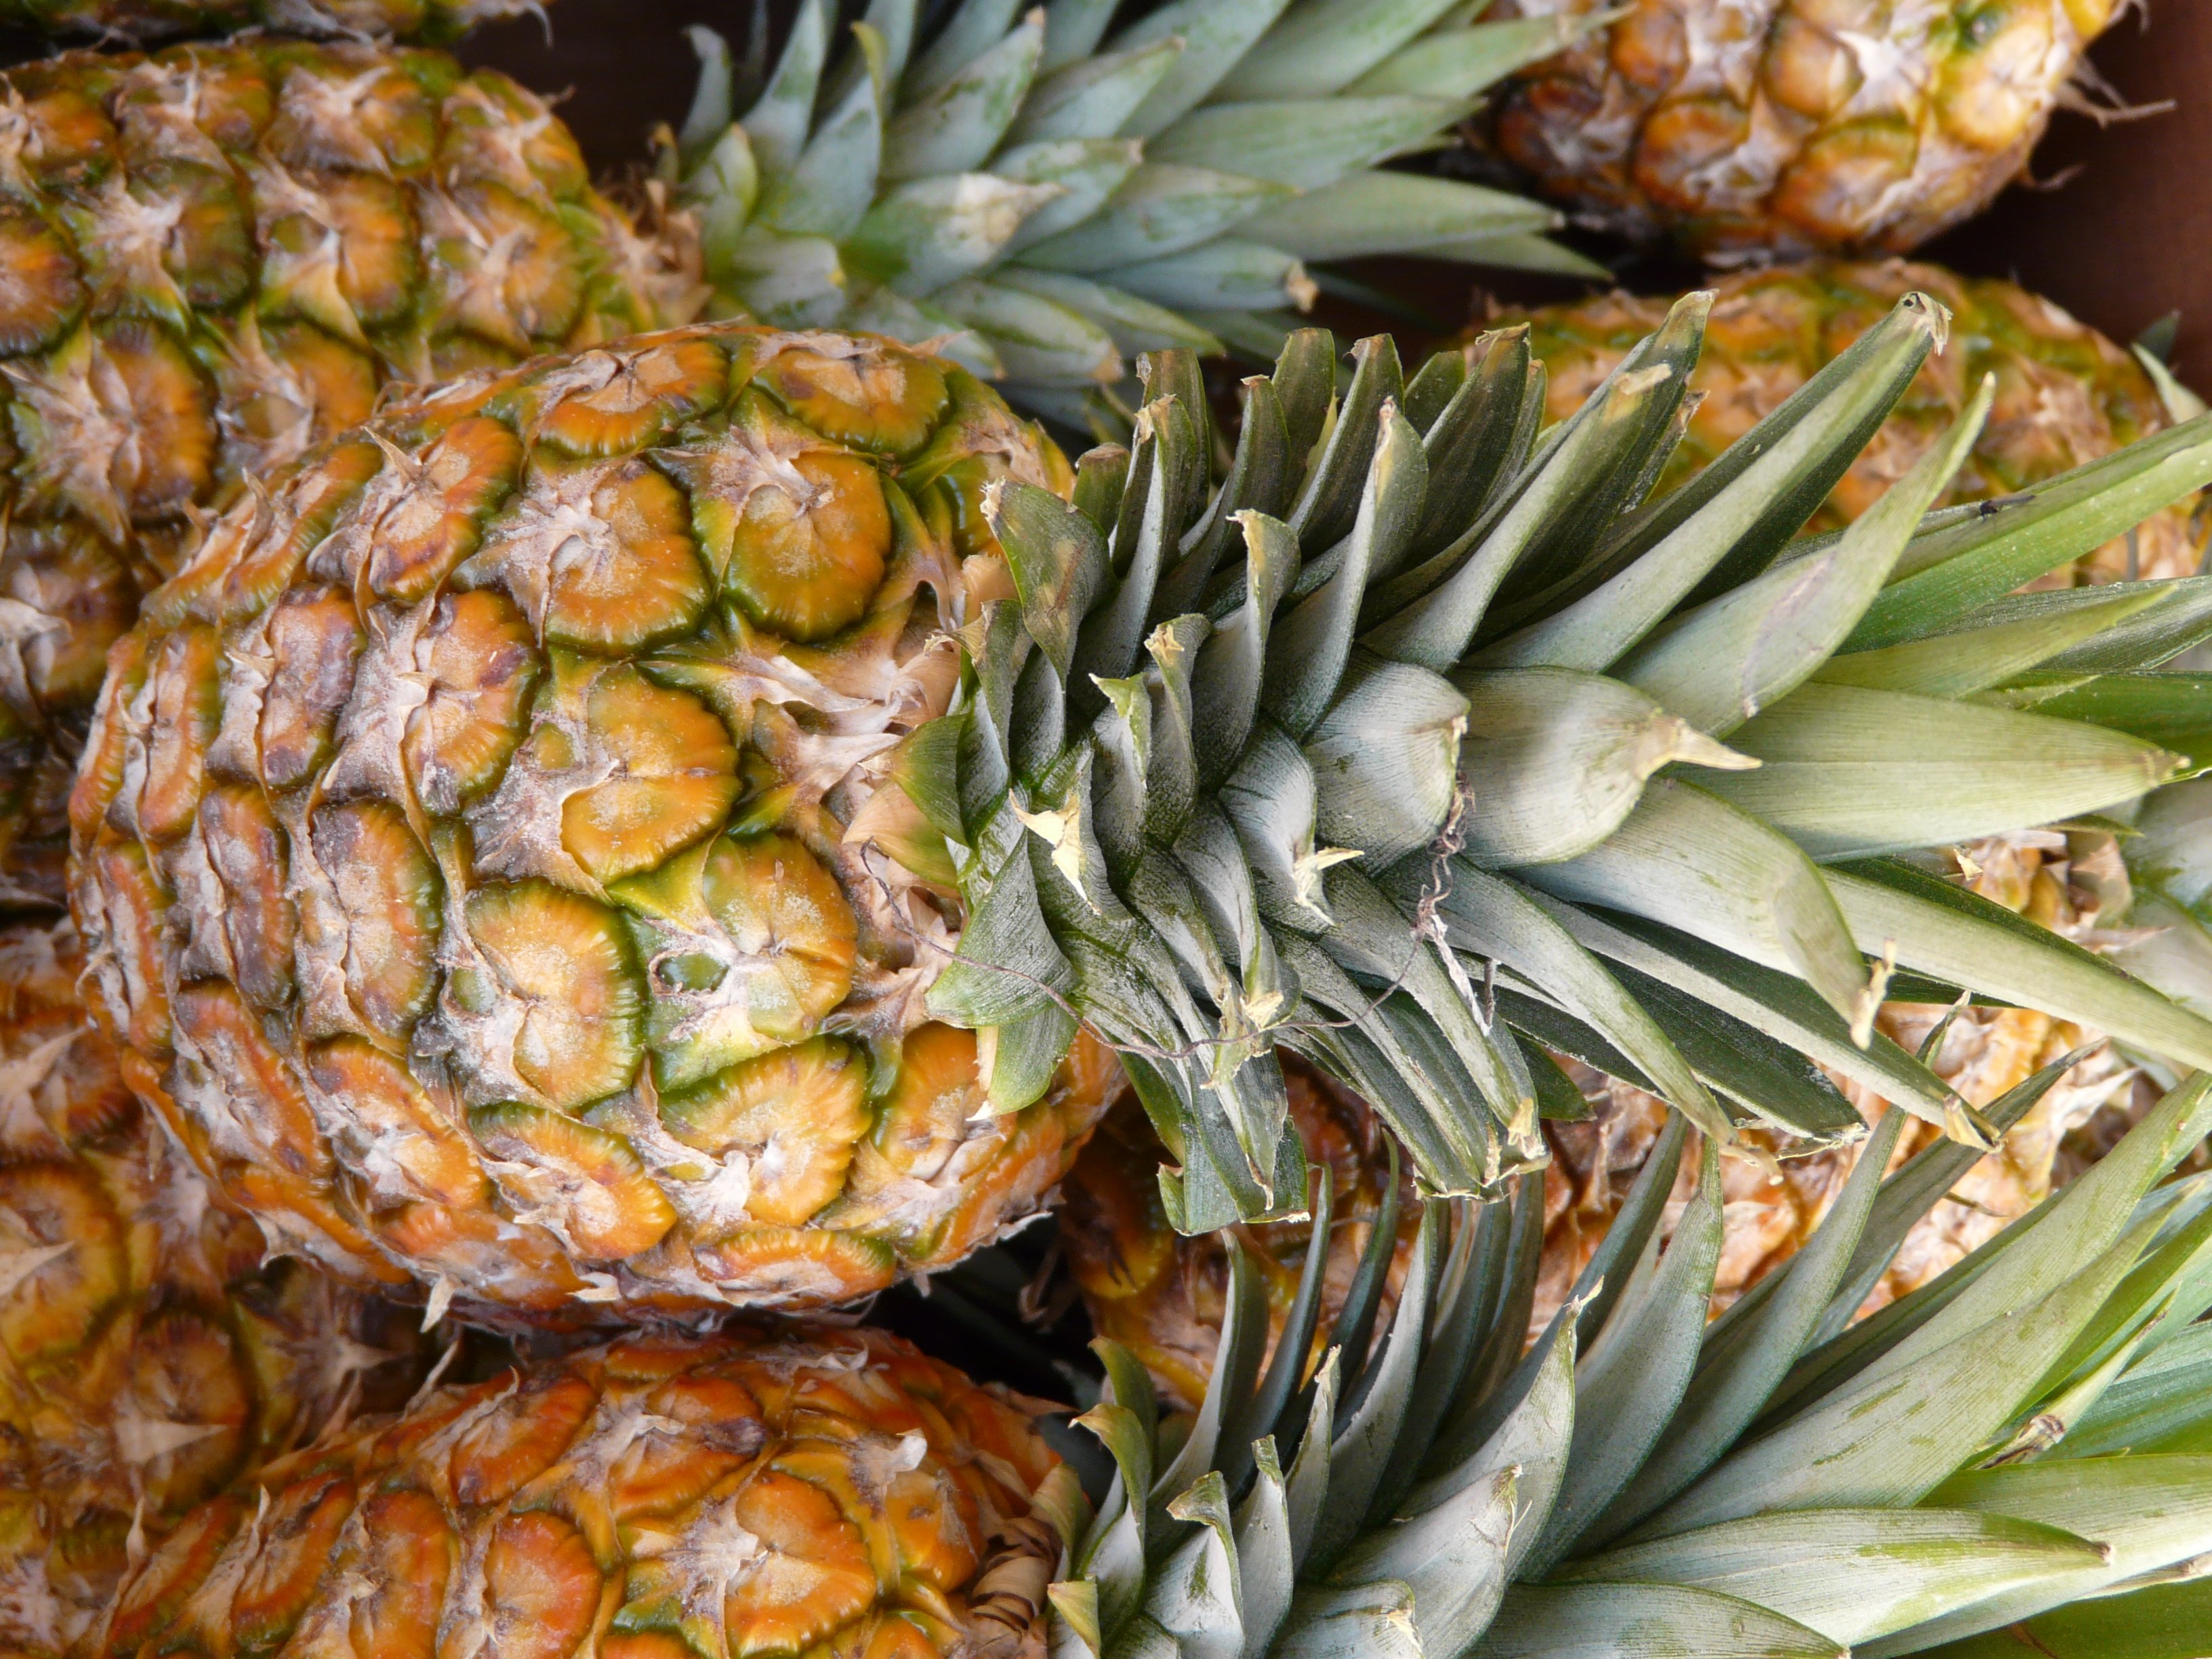
plant, fruit, sweet, food, produce, vegetable, macro, healthy, close, pineapple, thistle, carving, vitamins, flowering plant, ananas, bromeliaceae, land plant